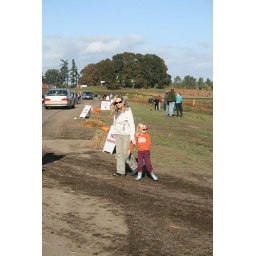
Little girl rooting around in her pants for something.